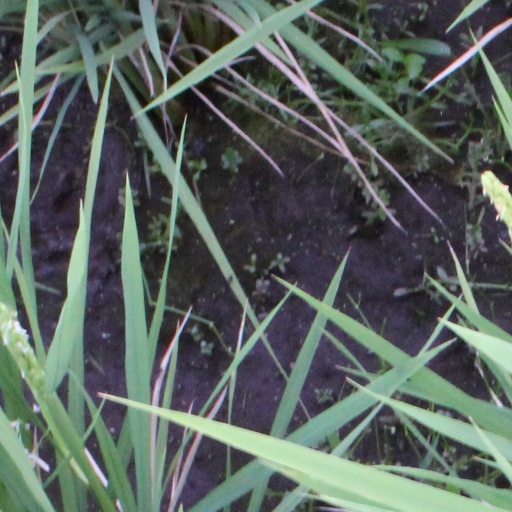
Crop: rice